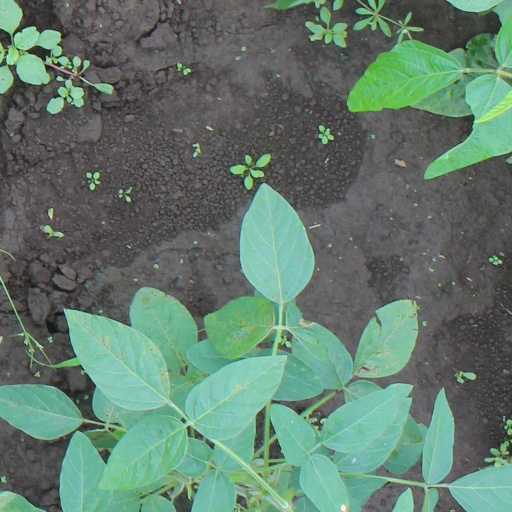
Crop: soybean